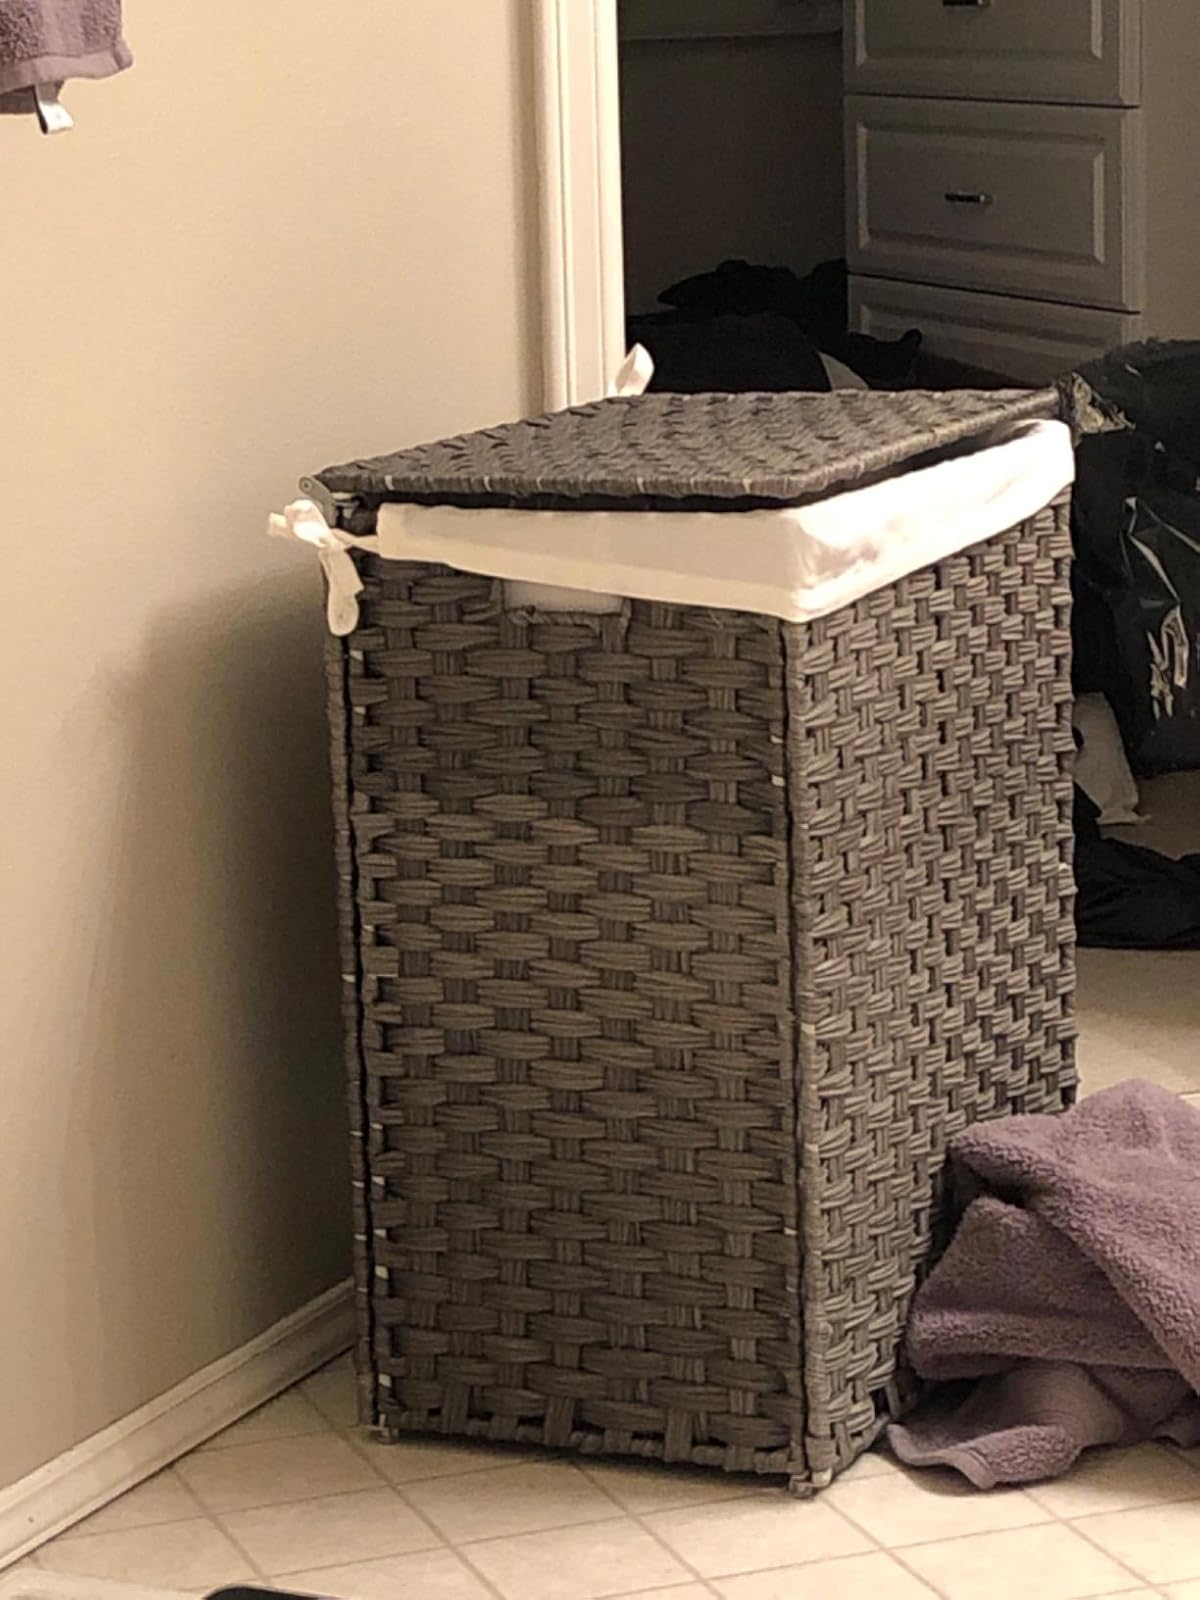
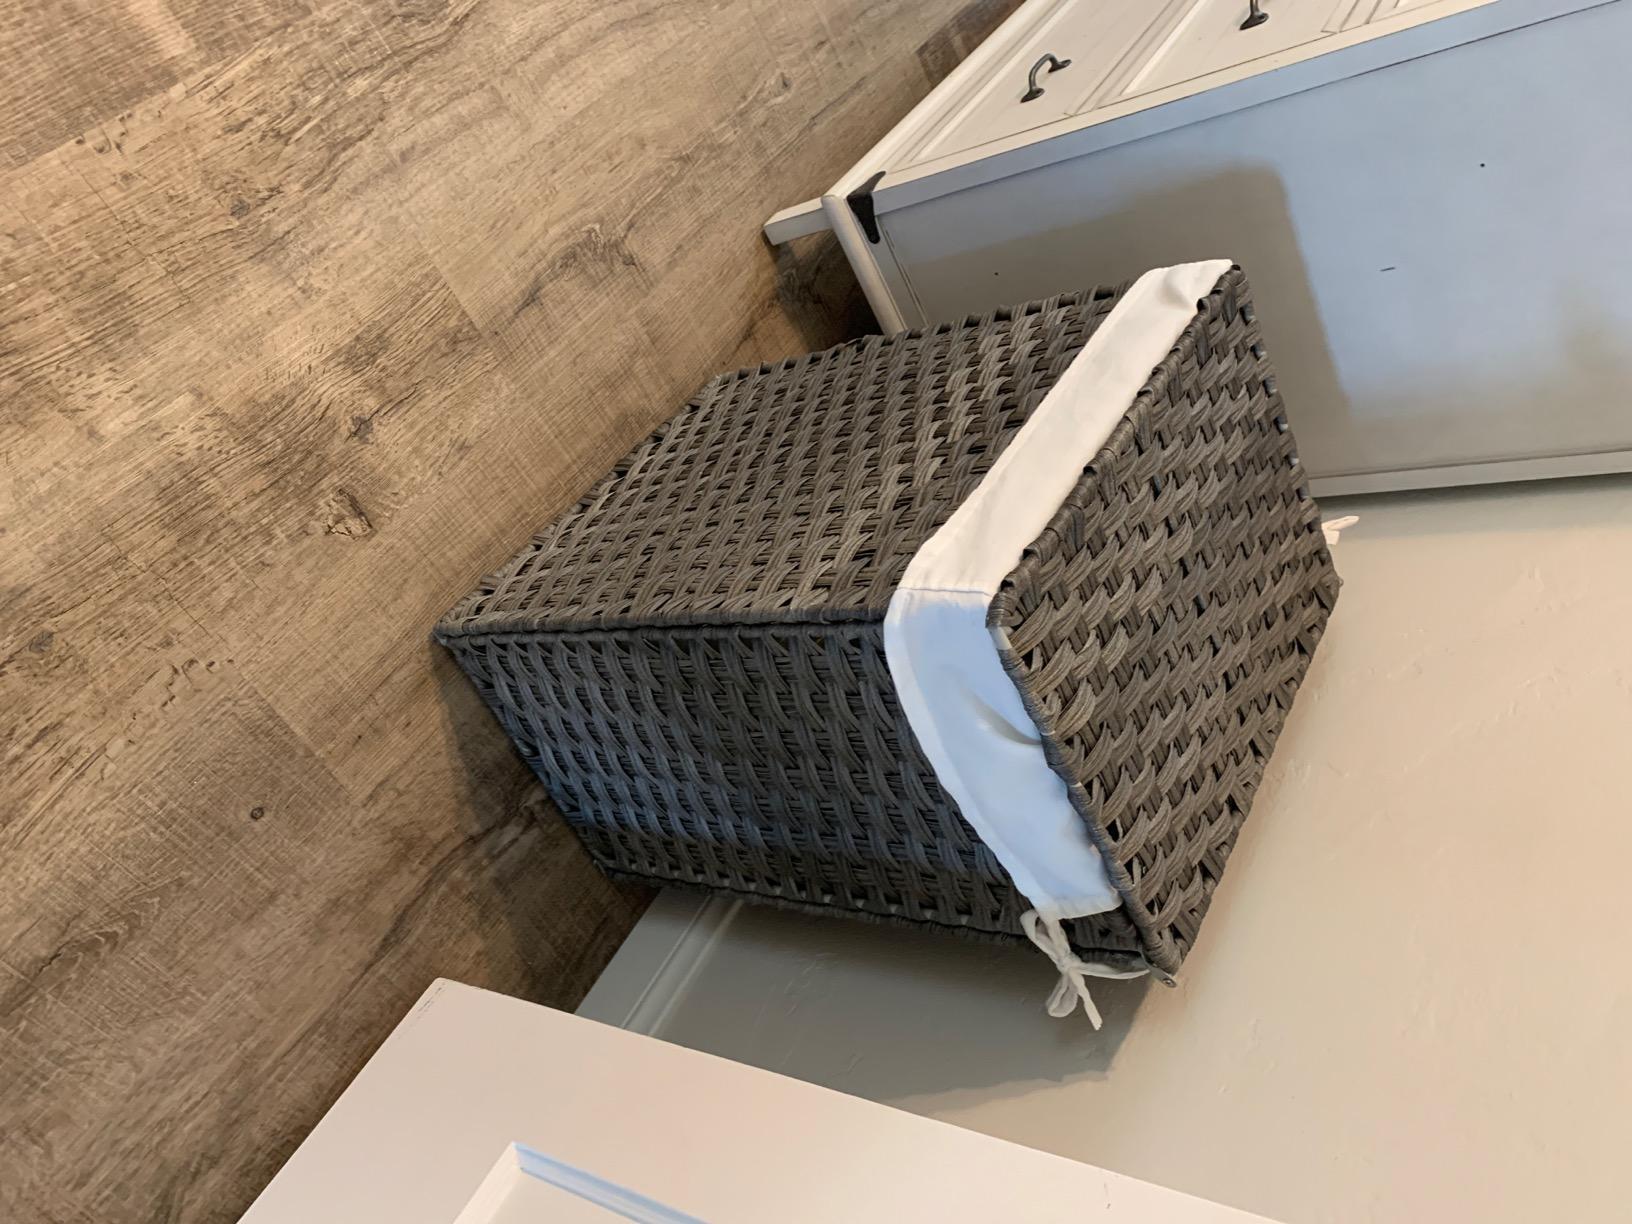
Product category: items_hamper
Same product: yes